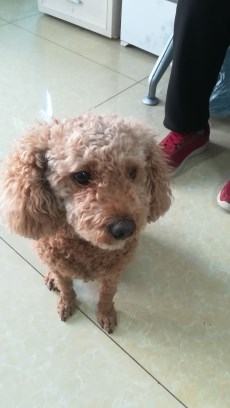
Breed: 7449-n000128-teddy